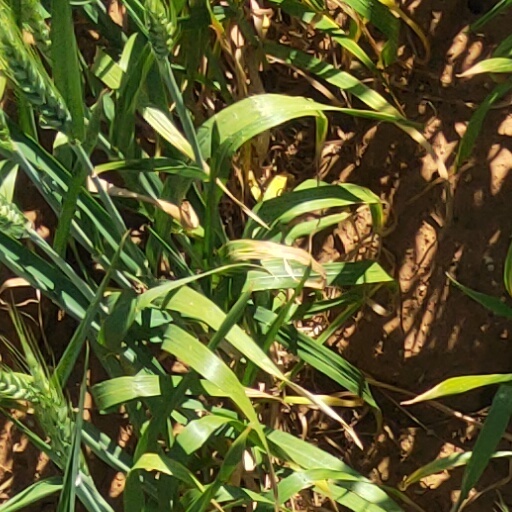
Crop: wheat